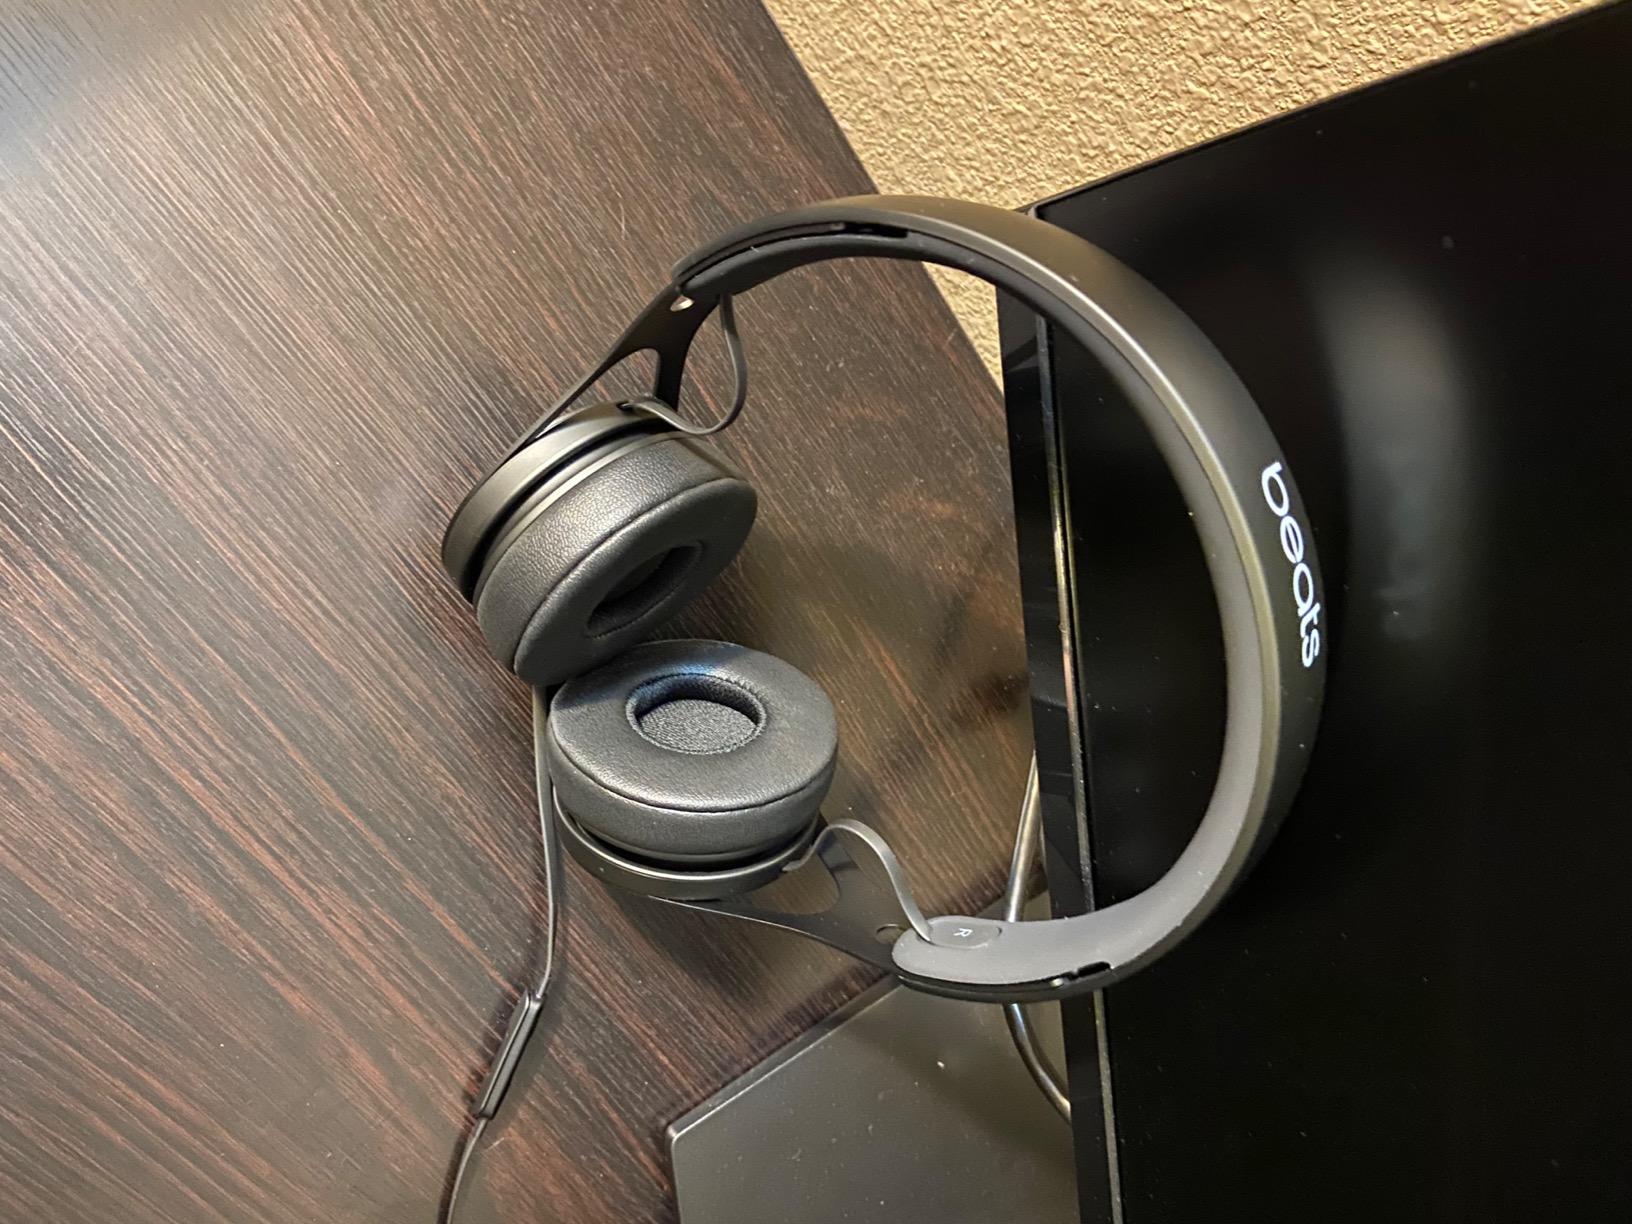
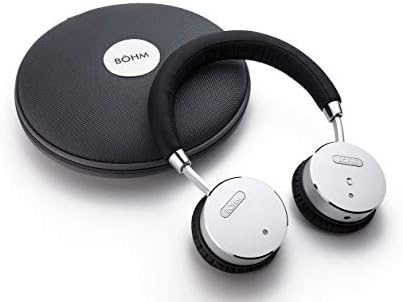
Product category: headphones
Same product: no